Maria C. Buțureanu

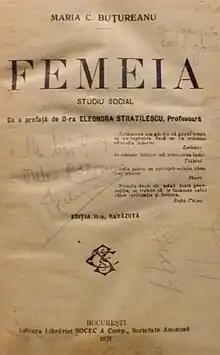
Cover of Maria C. Buțureanu's book "Femeia: Studiu Social", 1921 revision

While studying pedagogy in Switzerland, Buțureanu was introduced to feminism. She attended conferences and meetings with her husband, who also supported women's rights. A militant, who adopted an ideology of total emancipation, she declared that "feminism is a question of humanity and civilization, because it concerns the elevation of half of humankind to the highest degree of moral culture". At the time in Romania, women were subject to the 1865 Civil Code, which rendered them legally as dependent children subject to the authority of their father or husband, and if those guardians died, to their brothers or sons. She argued that women's financial independence was crucial and that marriage should be abolished to eliminate their dependence on men. She advocated that women become free in all of their activities, including exercising agency over their own bodies and sexuality. She also argued in favor of changing laws to give women full civil and political capacity as individuals.